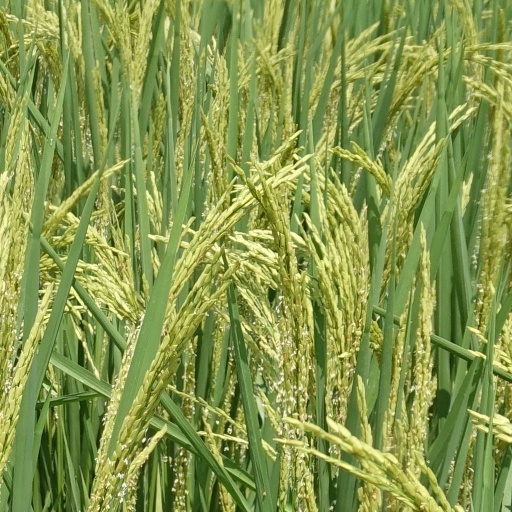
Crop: rice